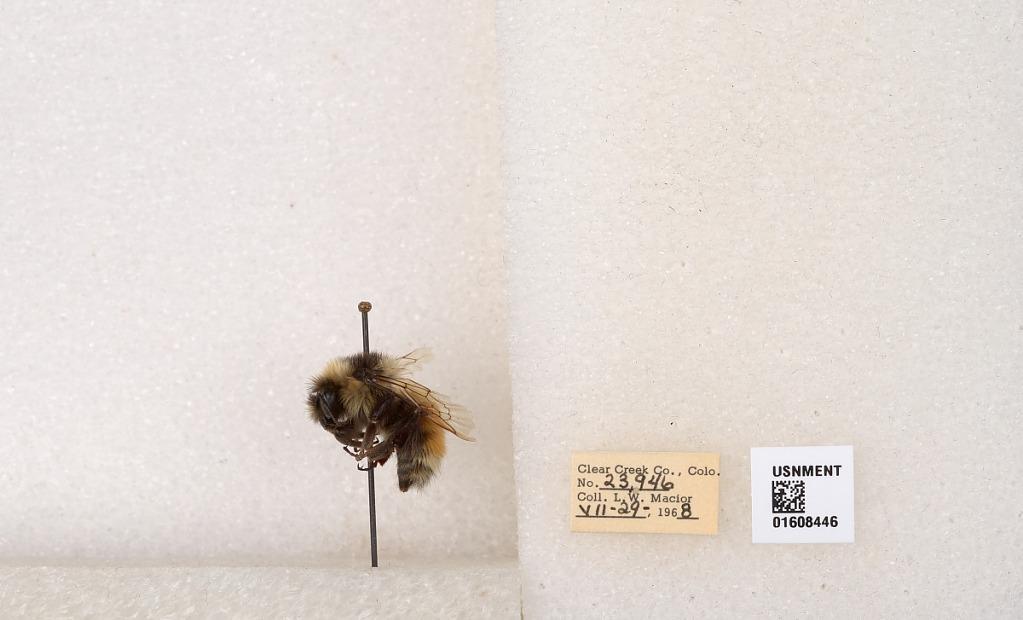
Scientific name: Bombus (Pyrobombus) sylvicola Kirby
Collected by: L. Macior
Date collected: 1968-7-29
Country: United States
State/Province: Colorado
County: Clear Creek
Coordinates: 39.6891, -105.644